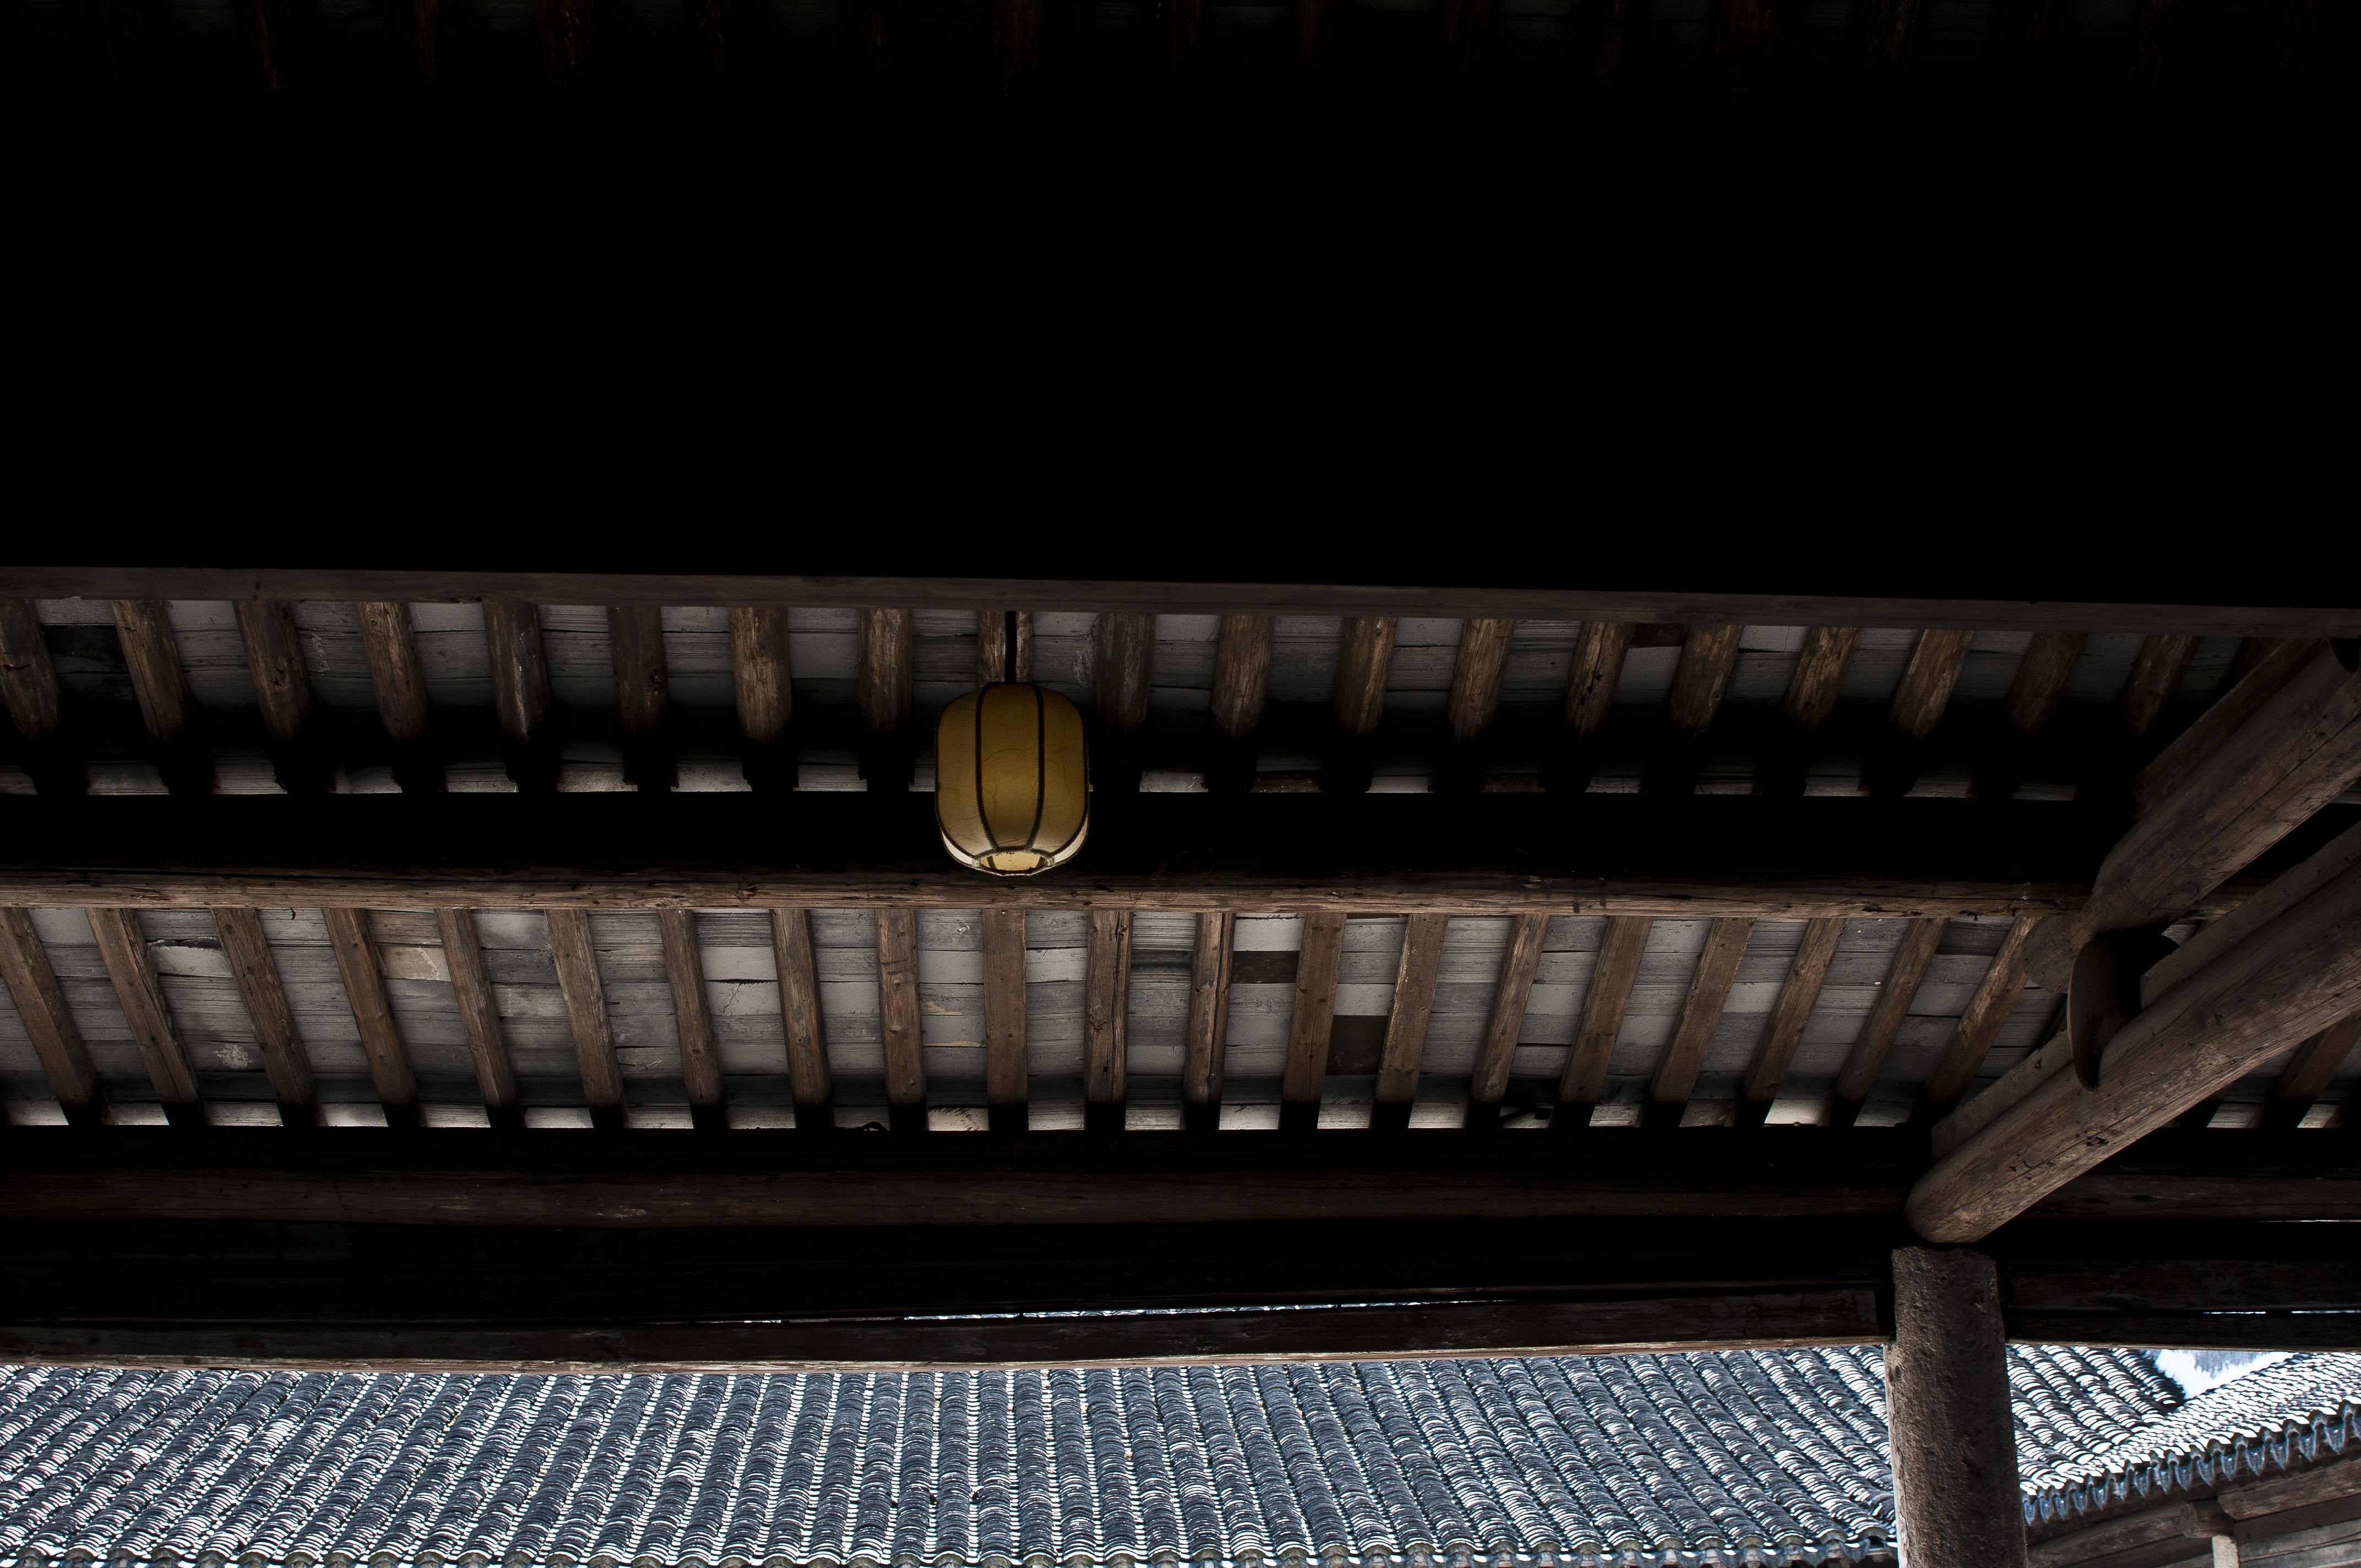
light, wood, building, line, lantern, brown, tile, darkness, black, furniture, lighting, wooden, shape, screenshot, china wind, ancient architecture, the ming and qing dynasties, huizhou architecture, wood frame, green black, man made object